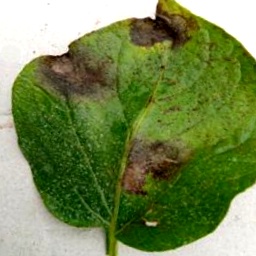
Etiqueta: Late Blight